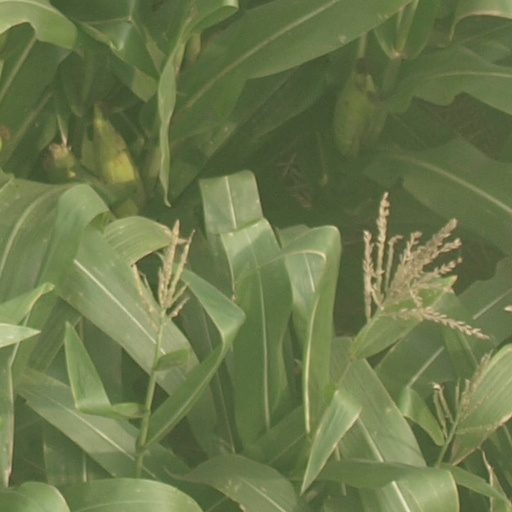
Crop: maize; corn